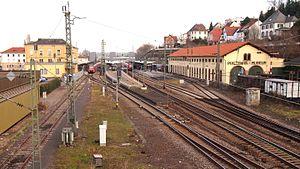
Le Pfälzische Maximiliansbahn — parfois également désigné sous le nom de Maxbahn — est une ligne de chemin de fer reliant Neustadt an der Weinstraße à Wissembourg avec une branche de Winden à Wörth, et rejoignant le Maxaubahn vers Karlsruhe.